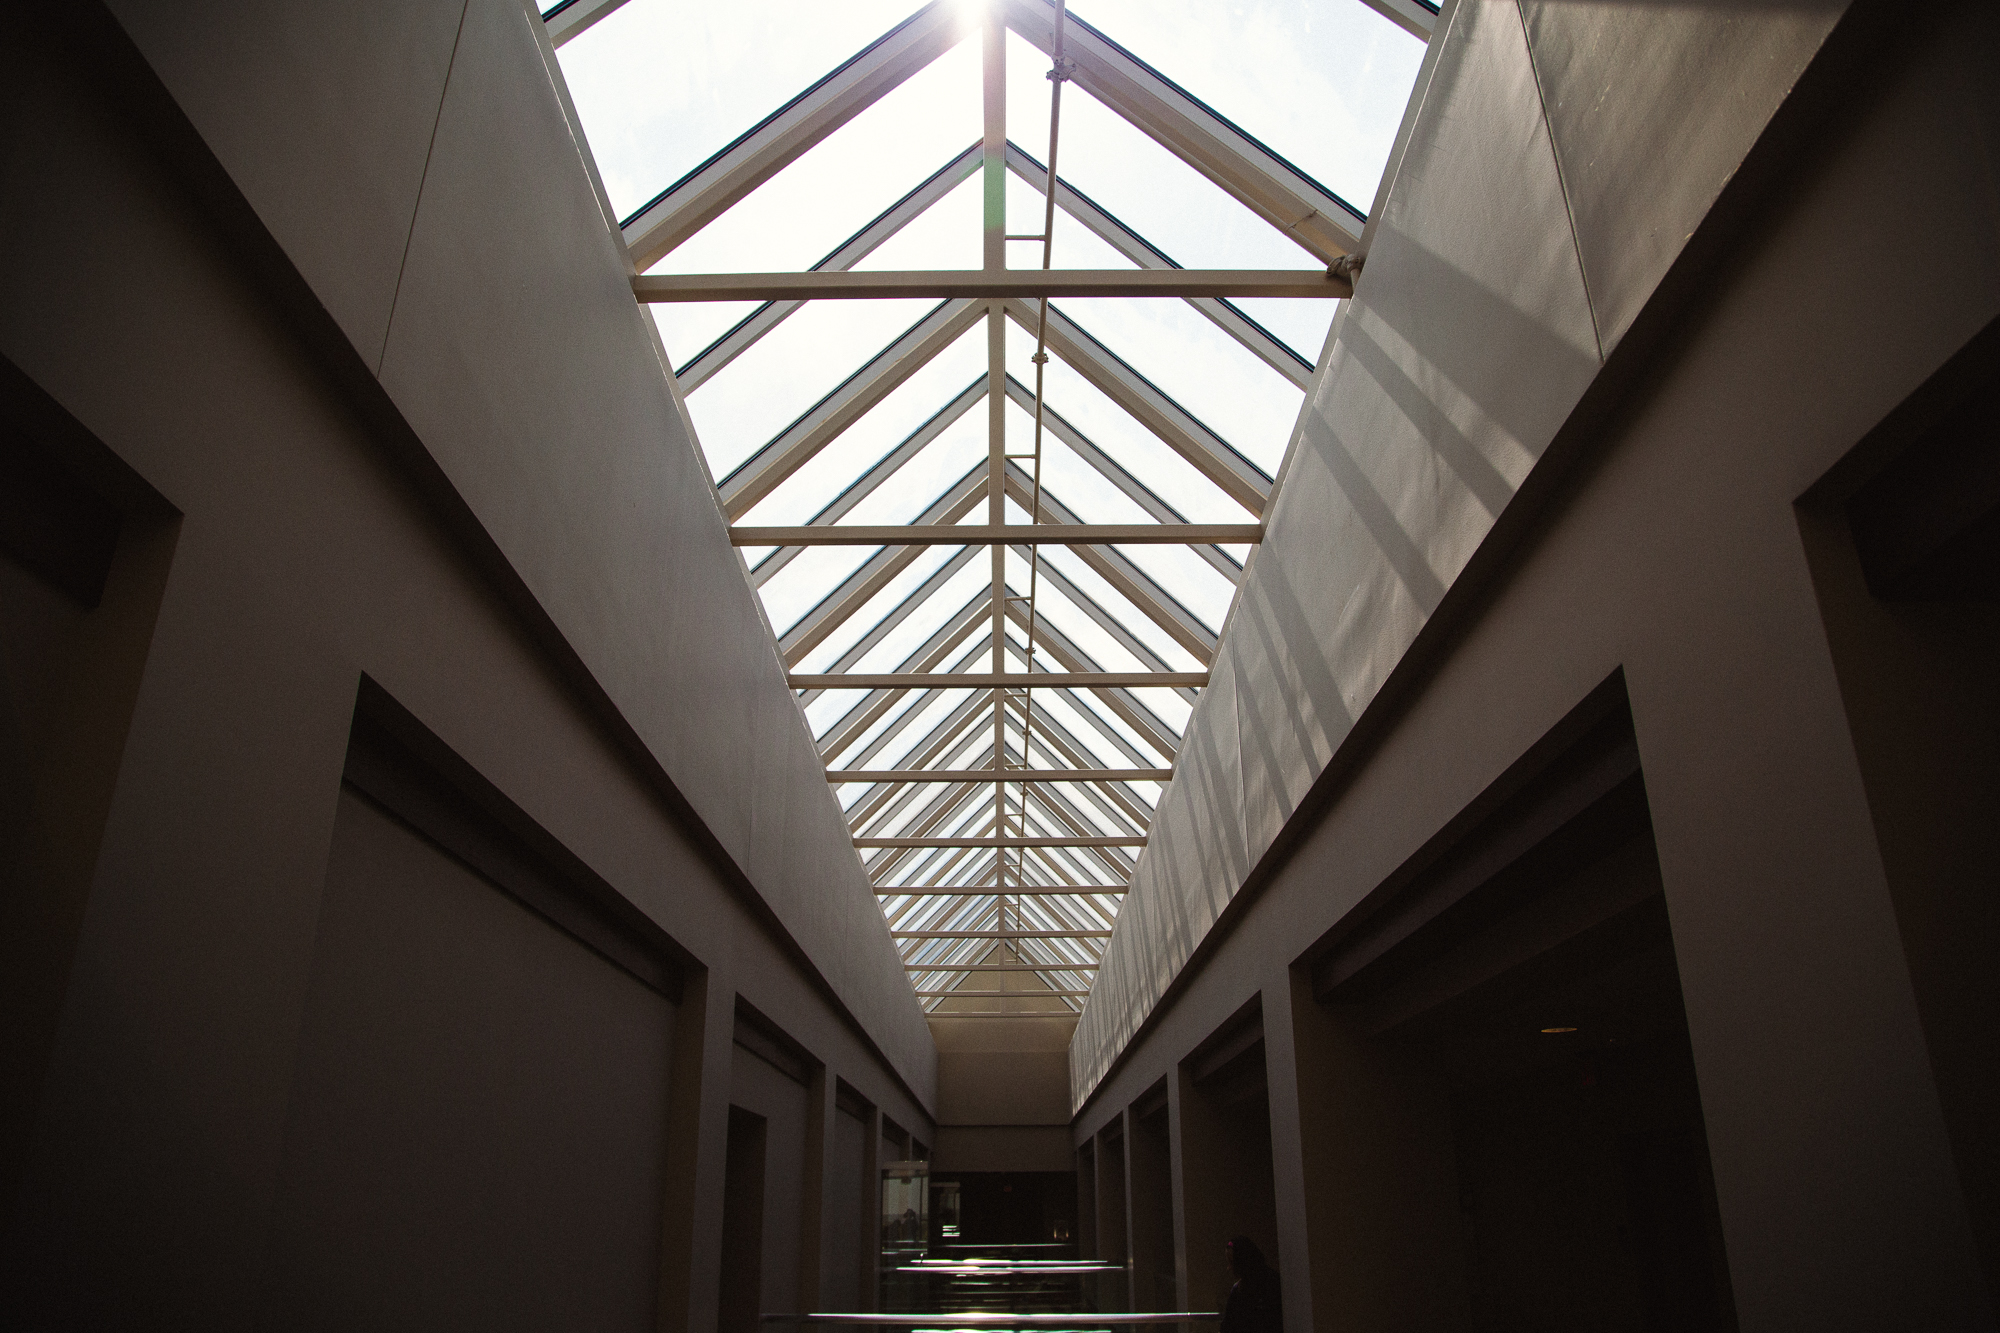
light, architecture, structure, house, glass, roof, building, narrow, ceiling, hall, skylight, facade, lighting, interior design, design, stairs, symmetry, hallway, corridor, tourist attraction, light and shadow, daylighting, steel and concrete structure, steel trusses